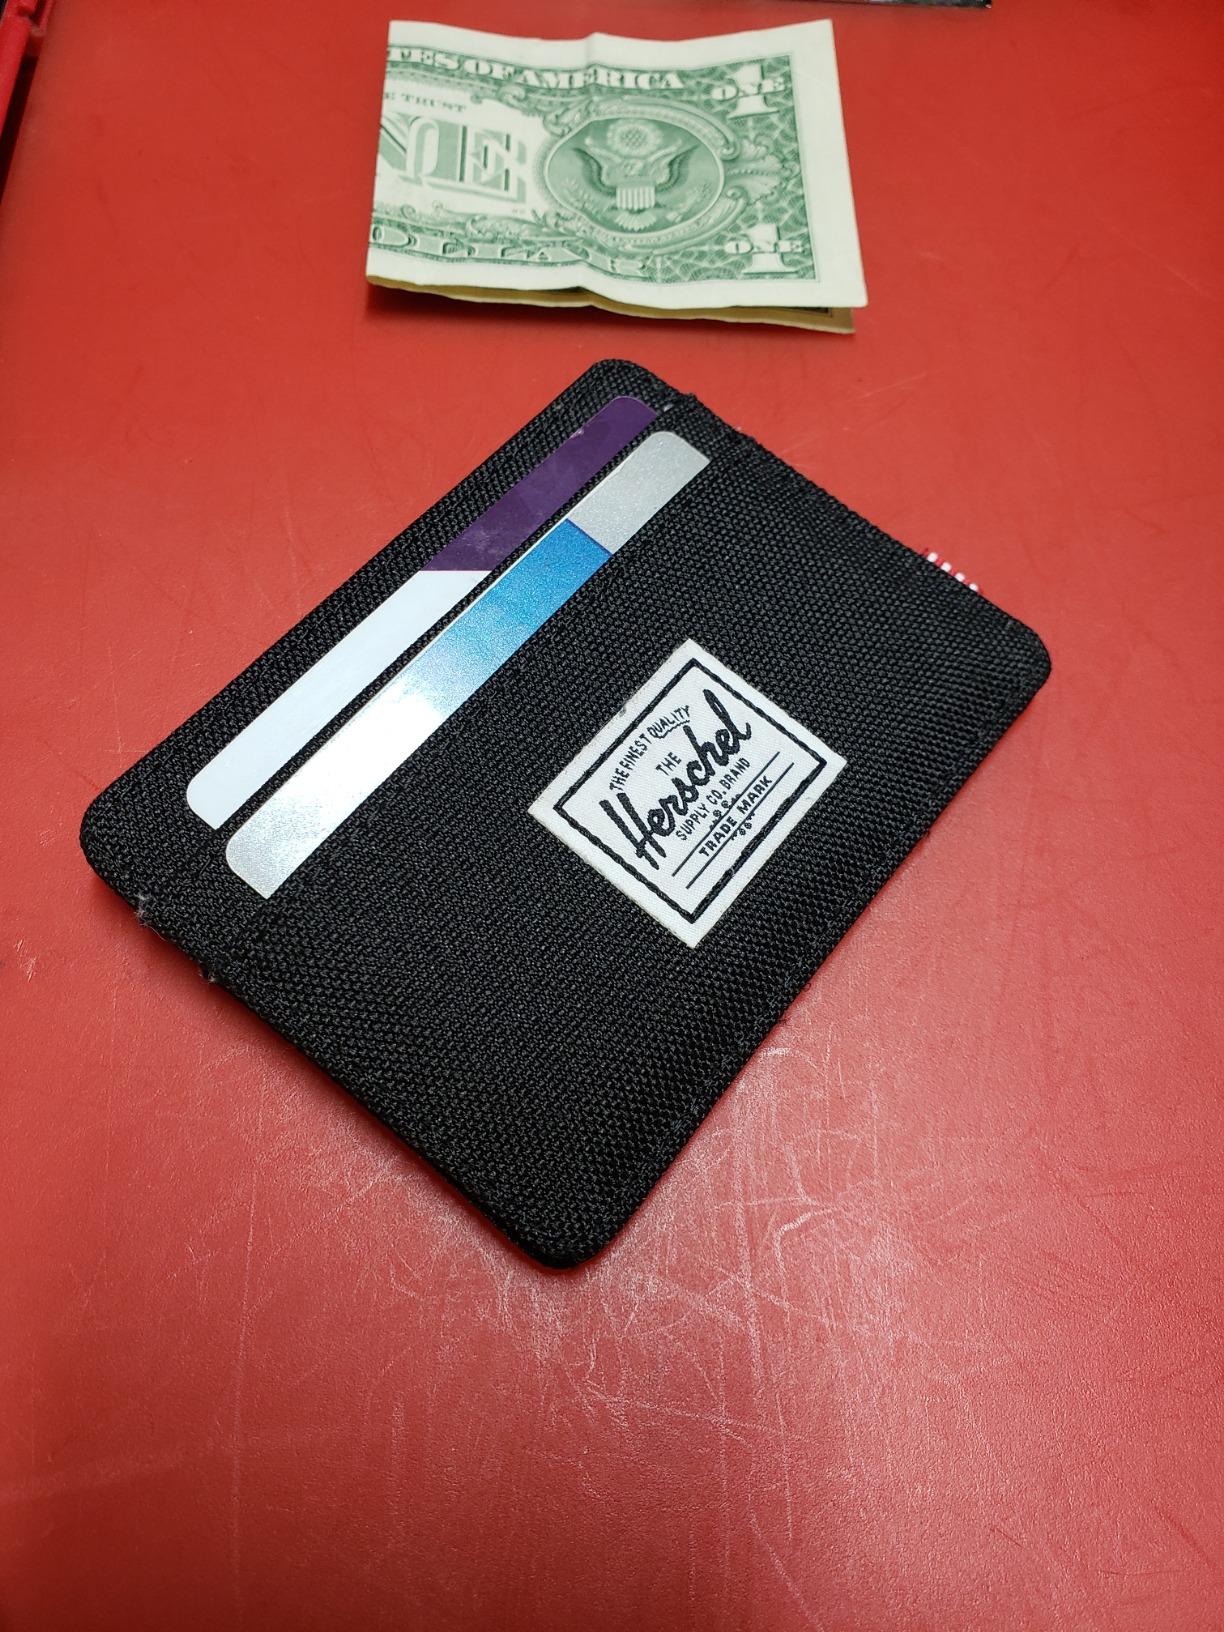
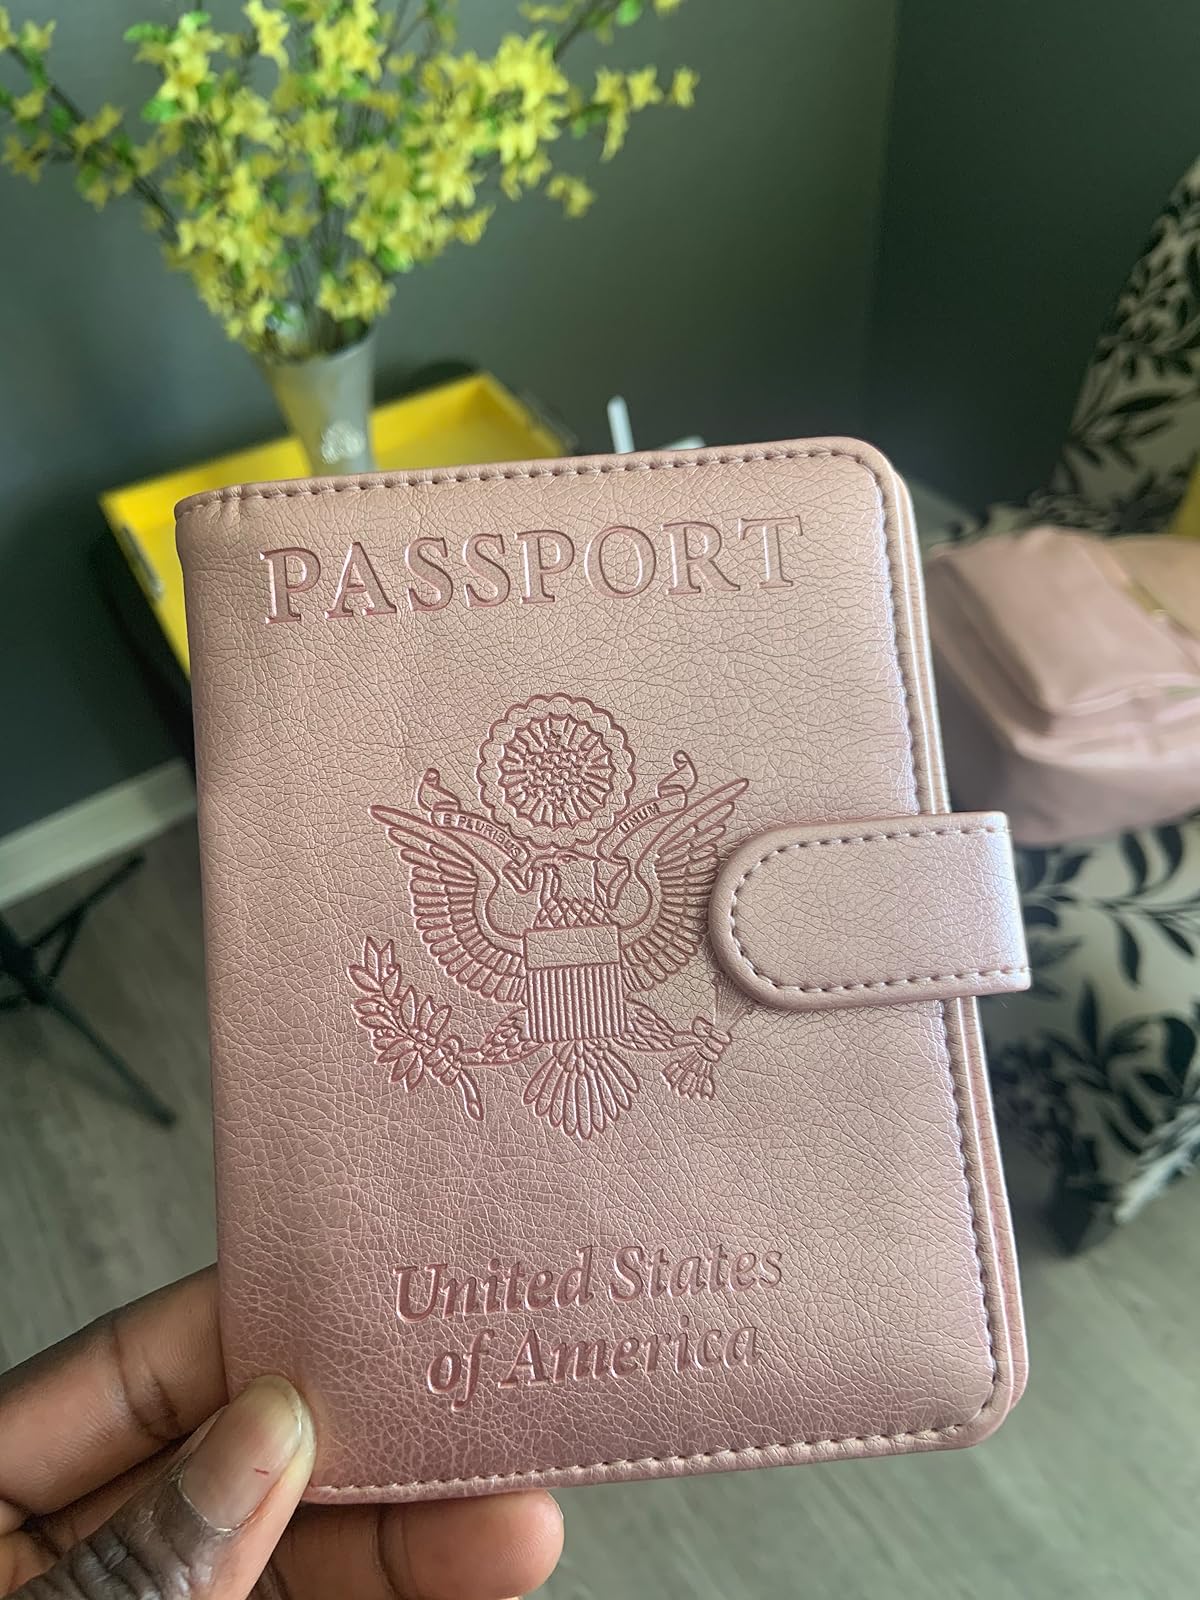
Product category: accessories_wallet
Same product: no